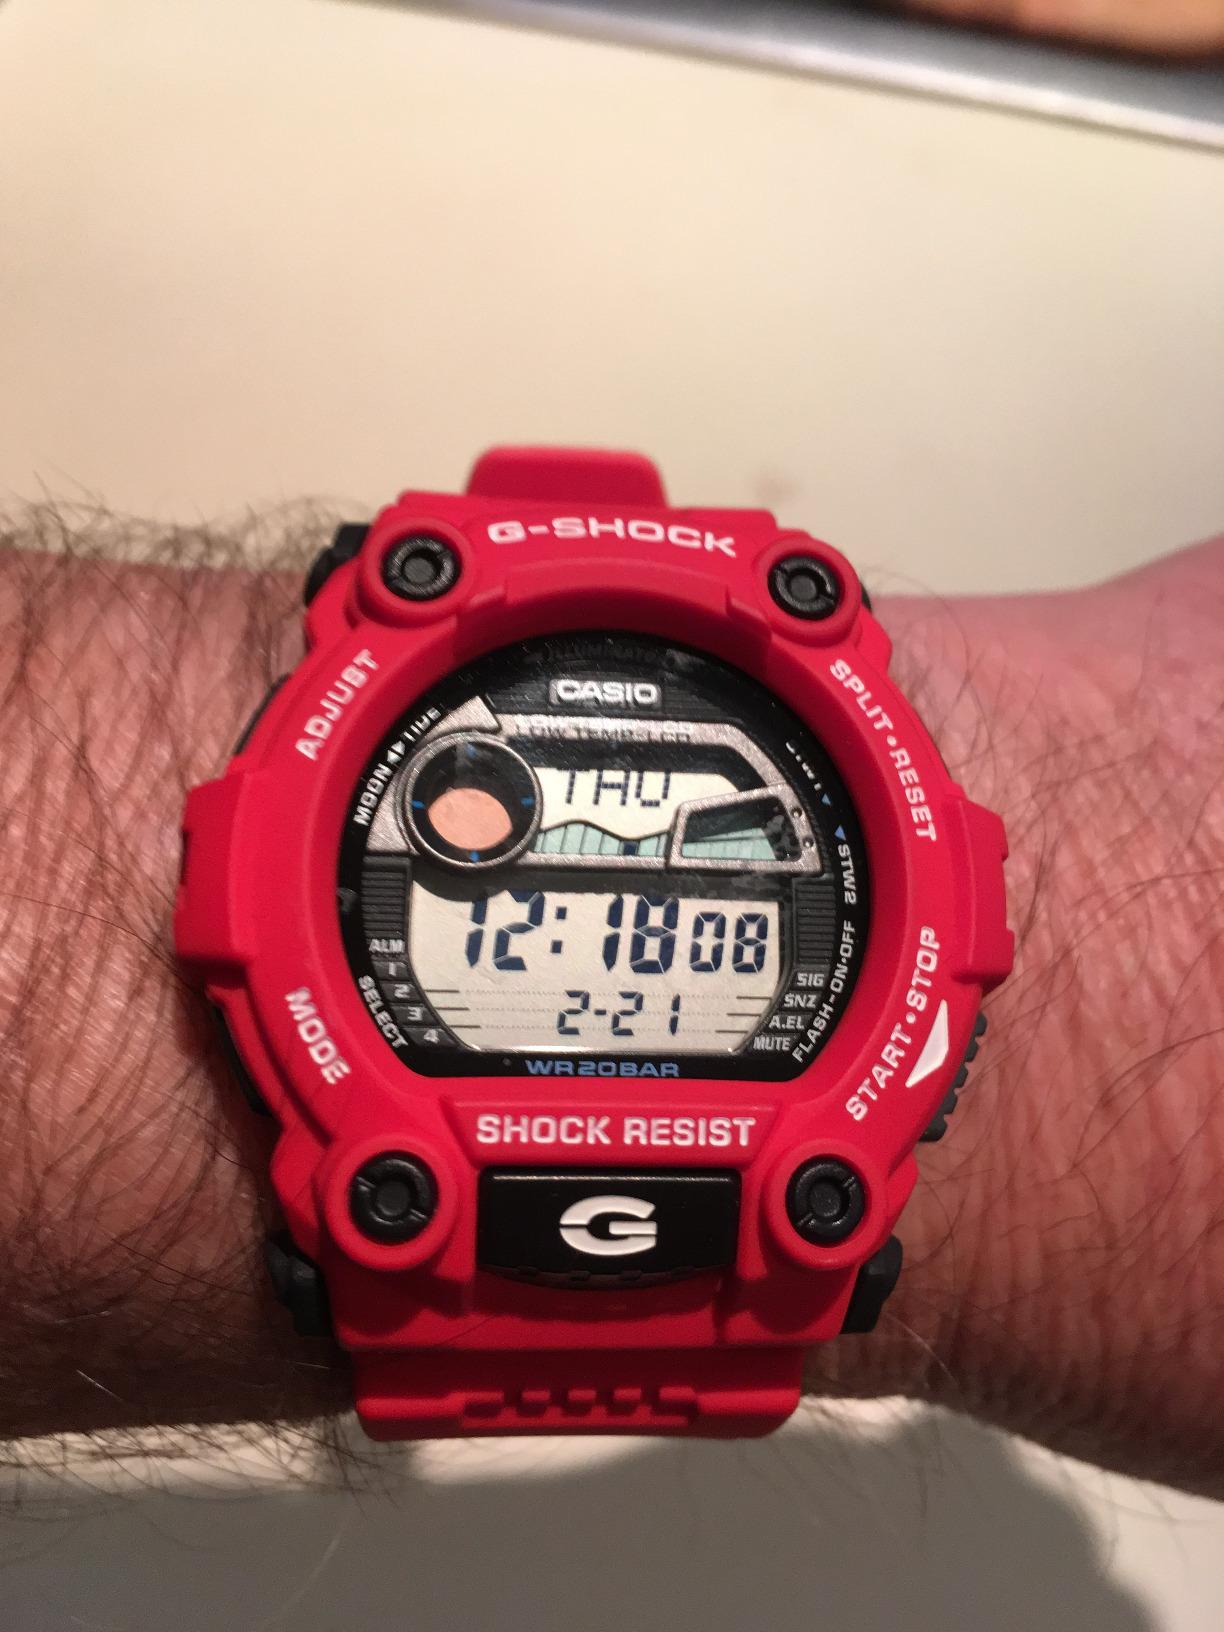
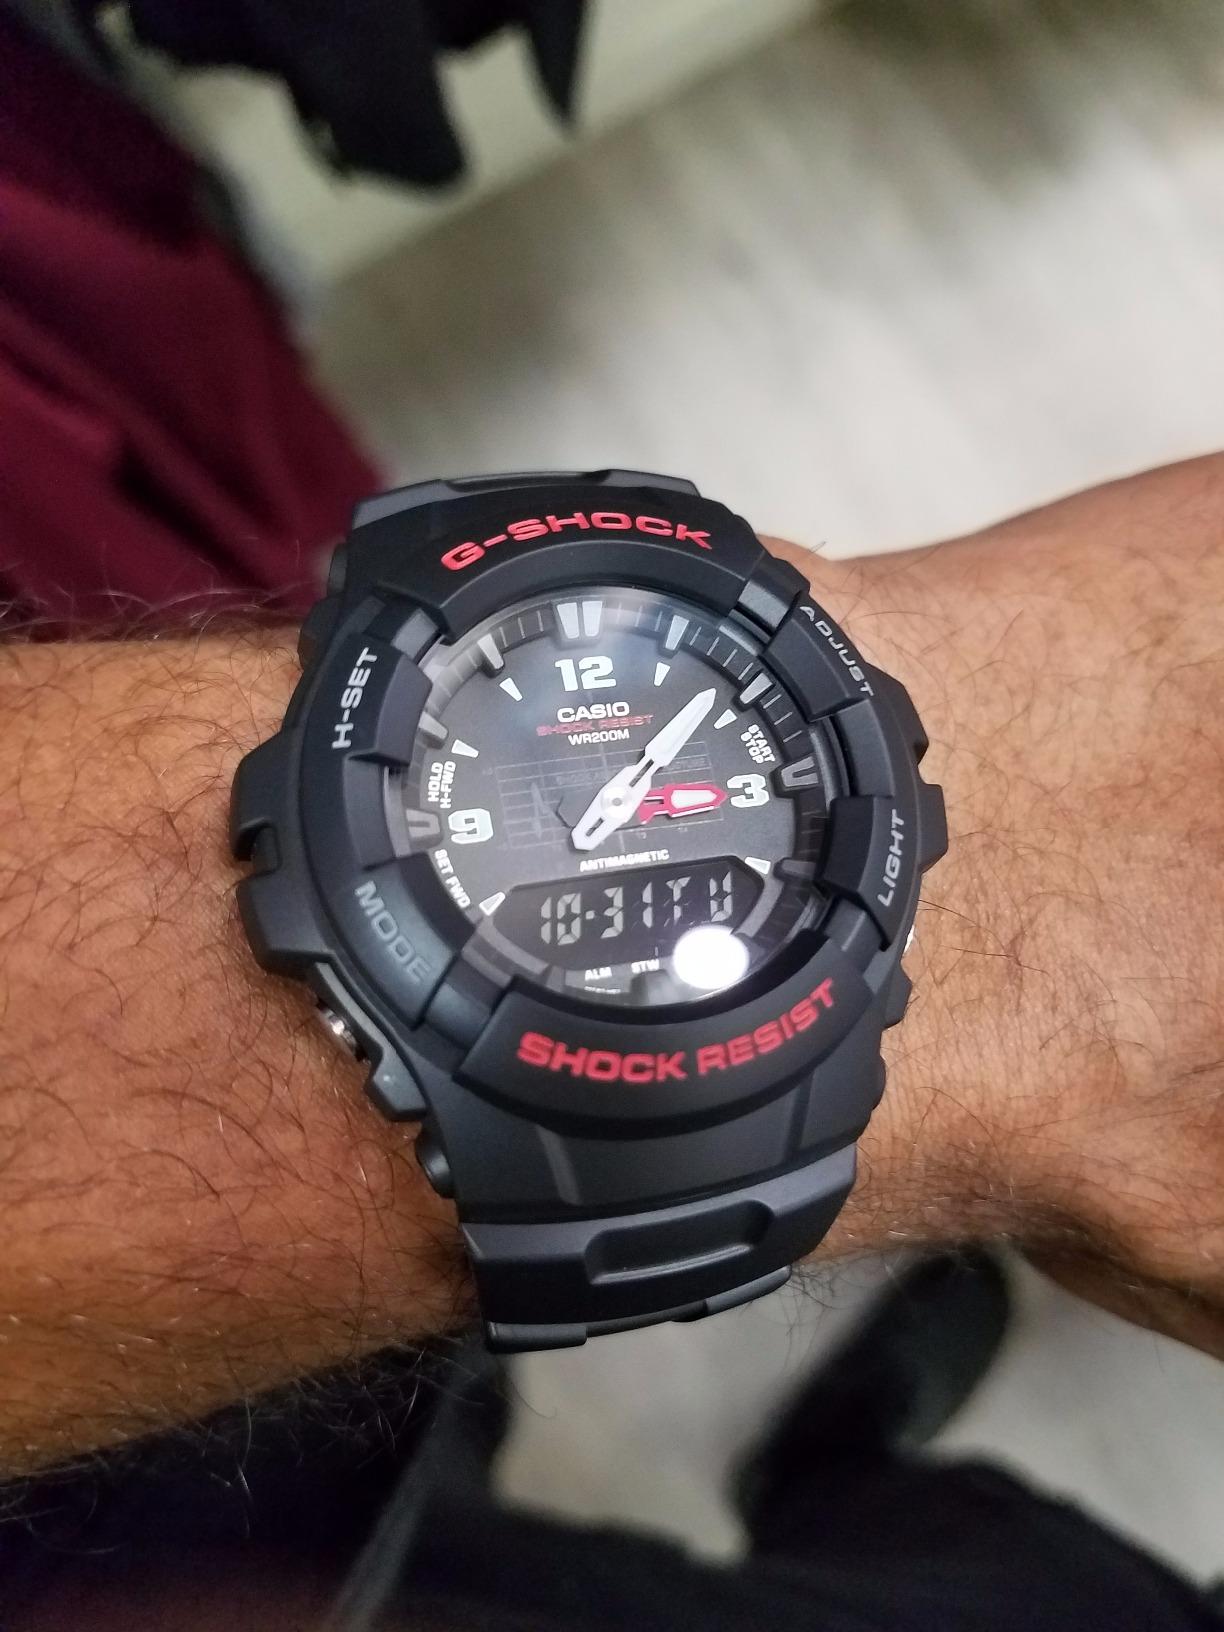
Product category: accessories_watch
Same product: no